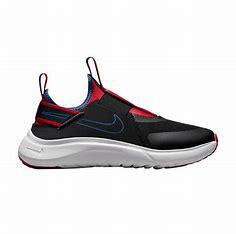
Brand: Nike
Model: Flex Plus